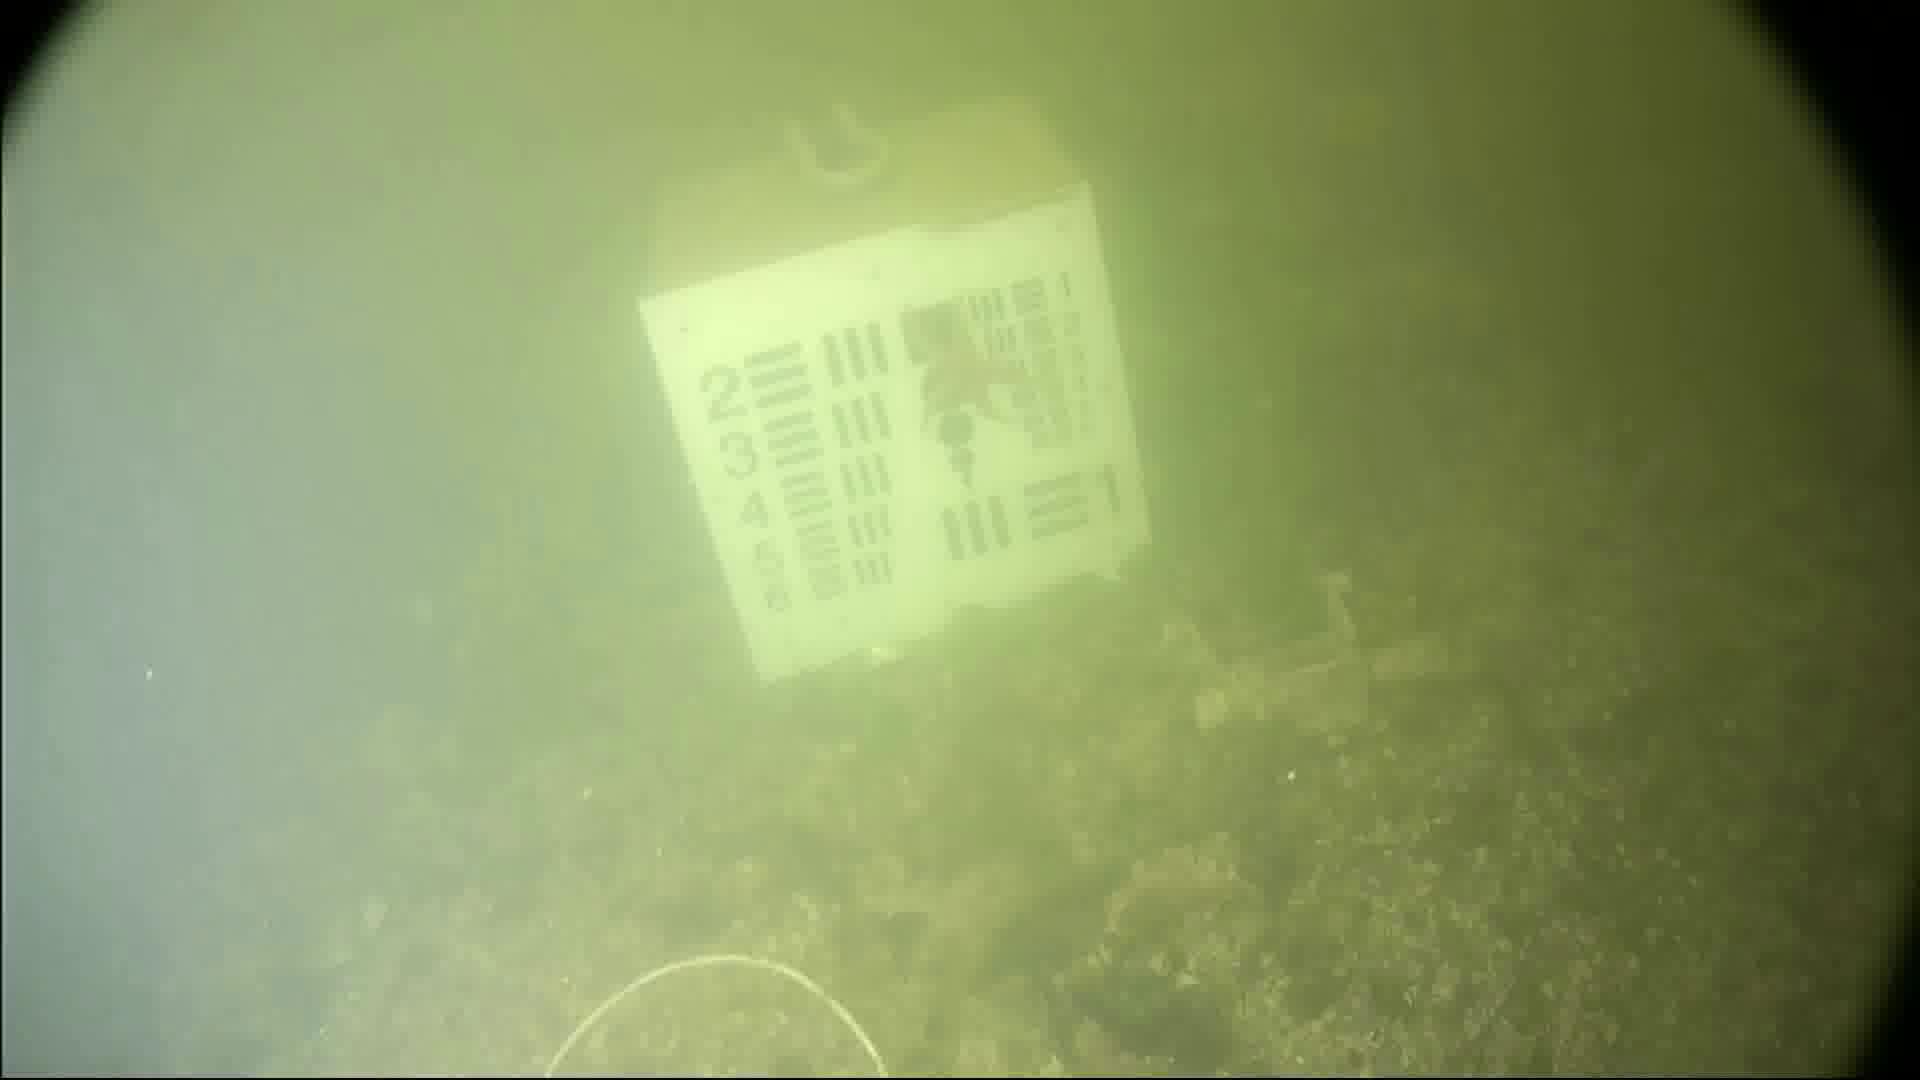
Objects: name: starfish